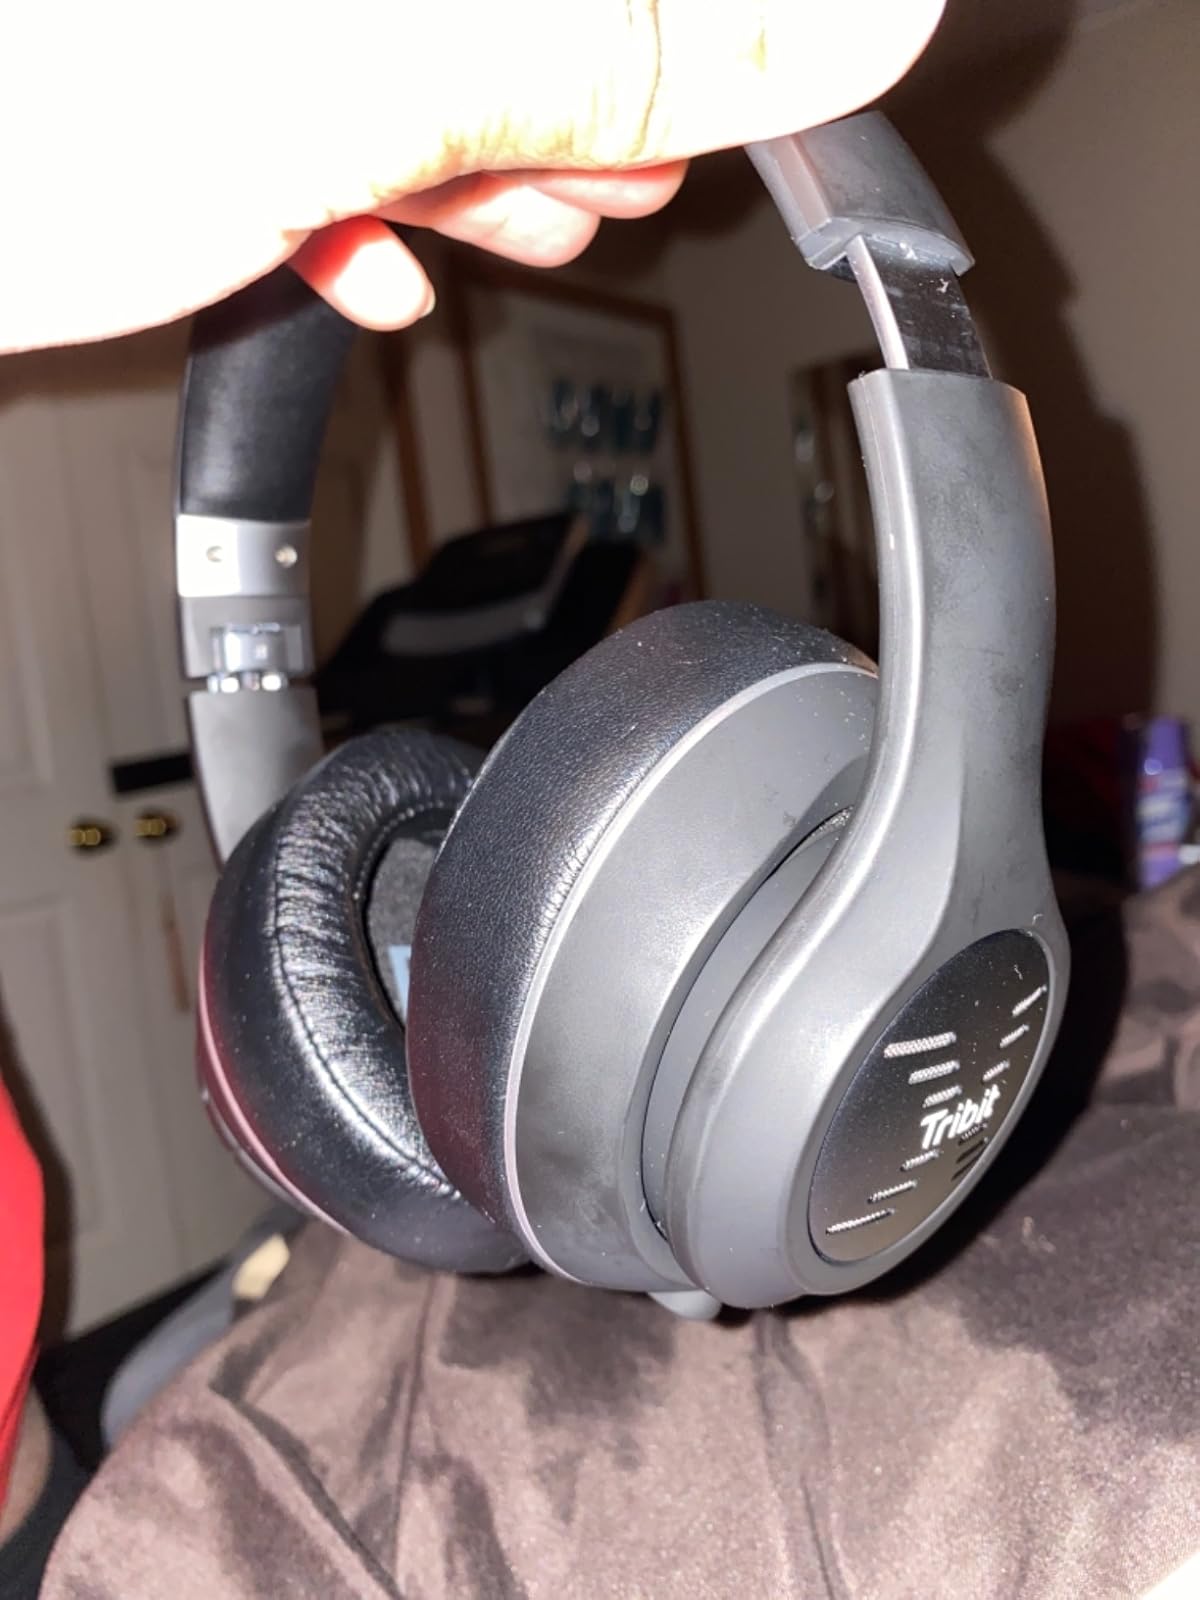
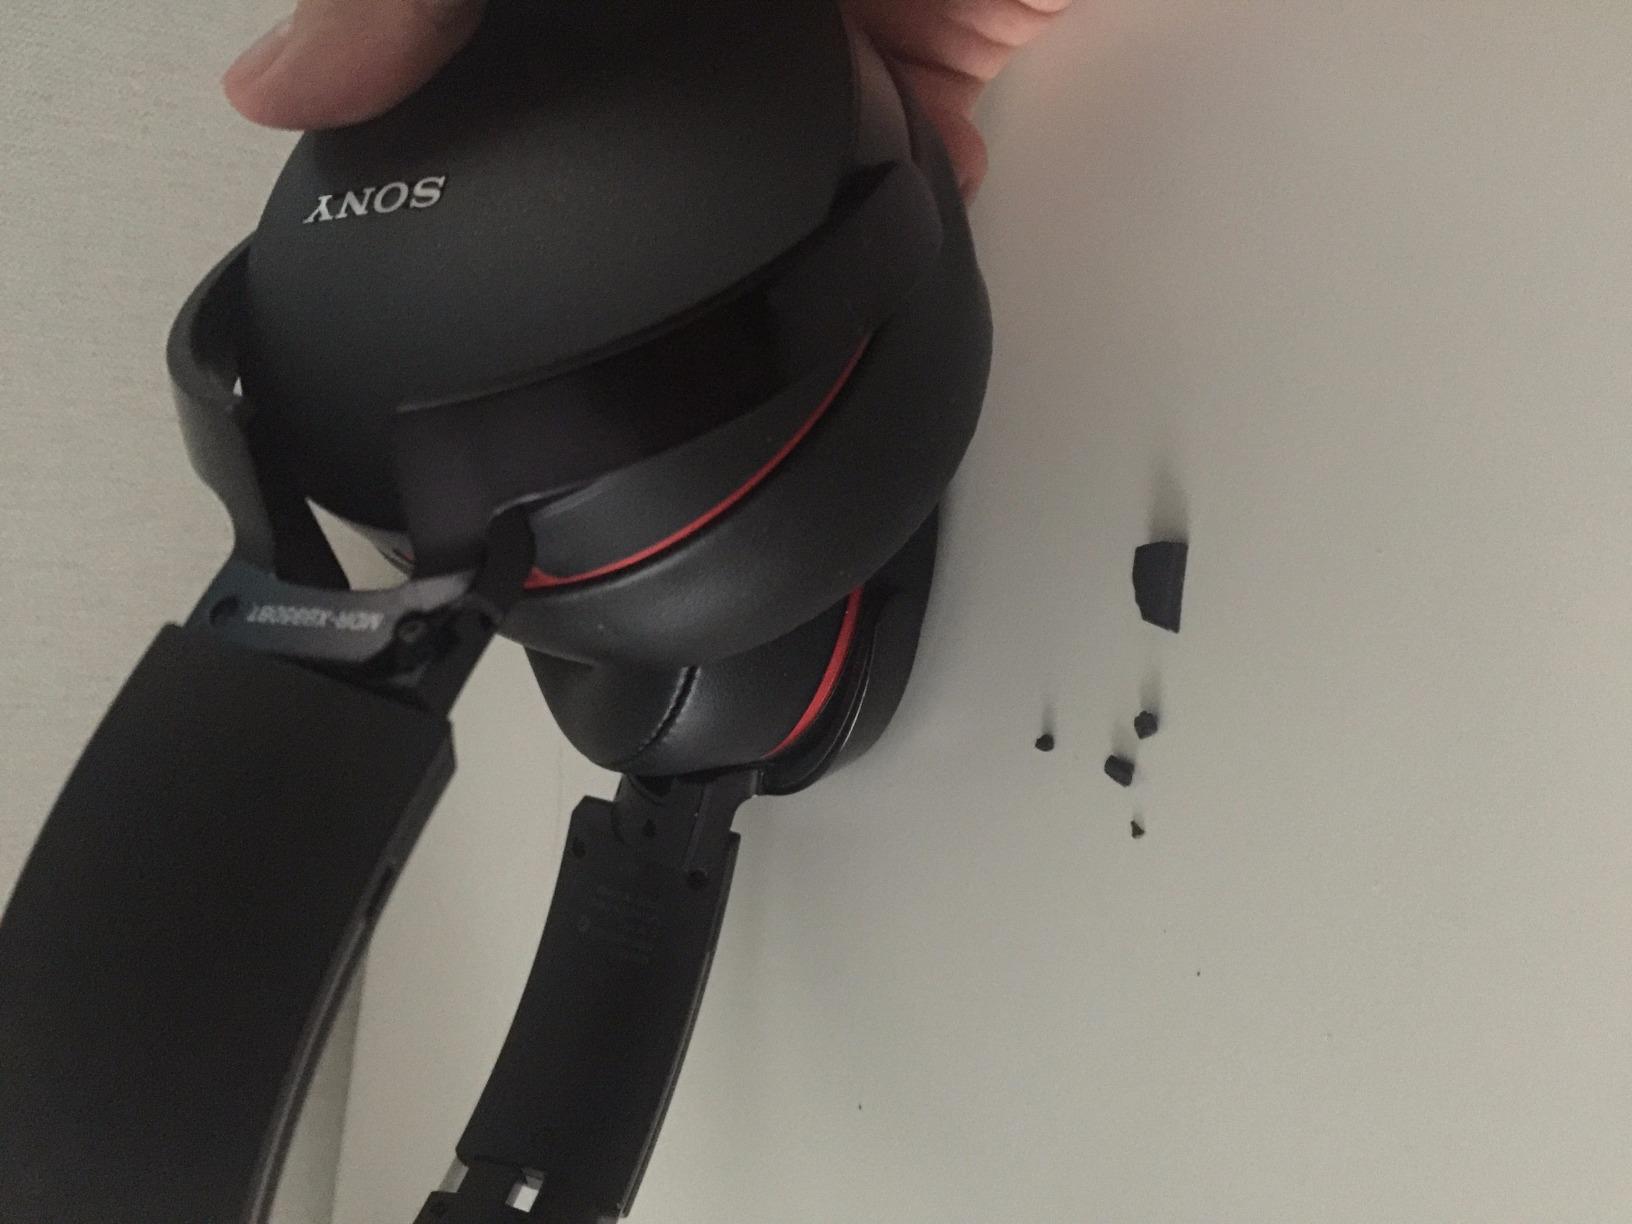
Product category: headphones
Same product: no